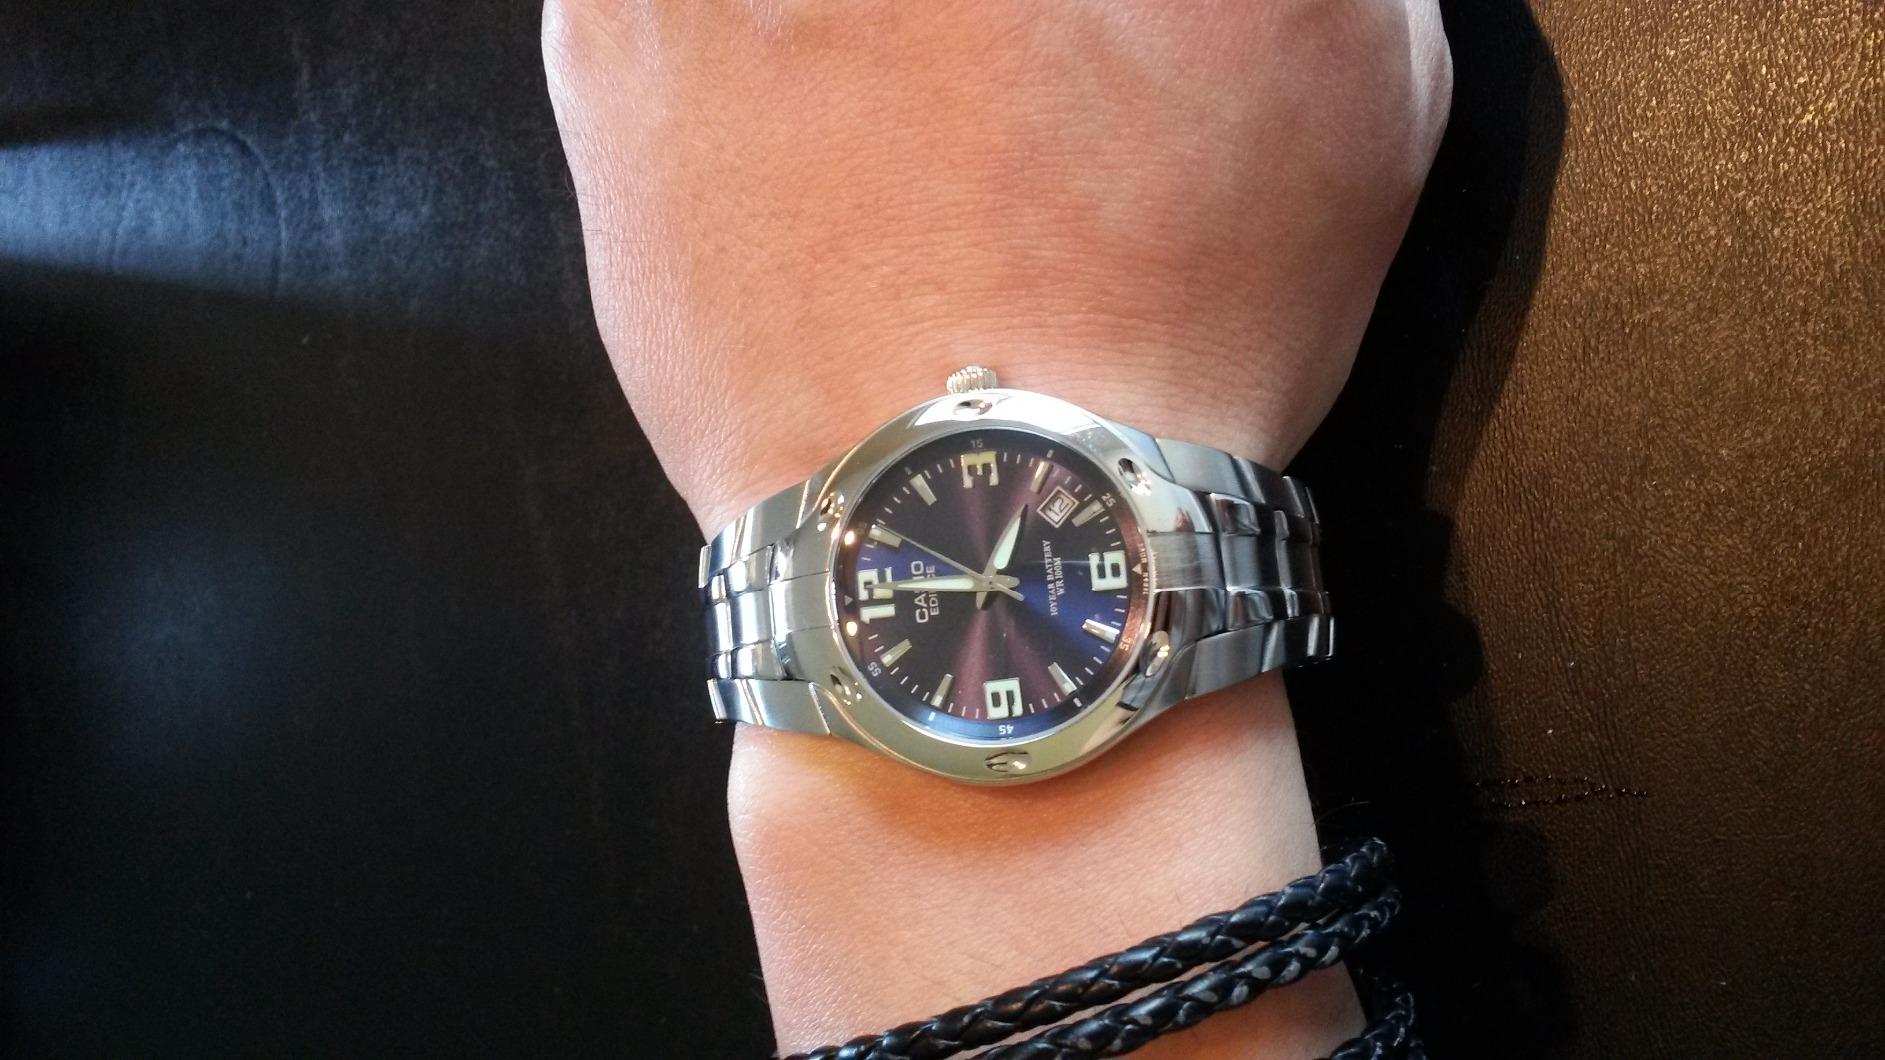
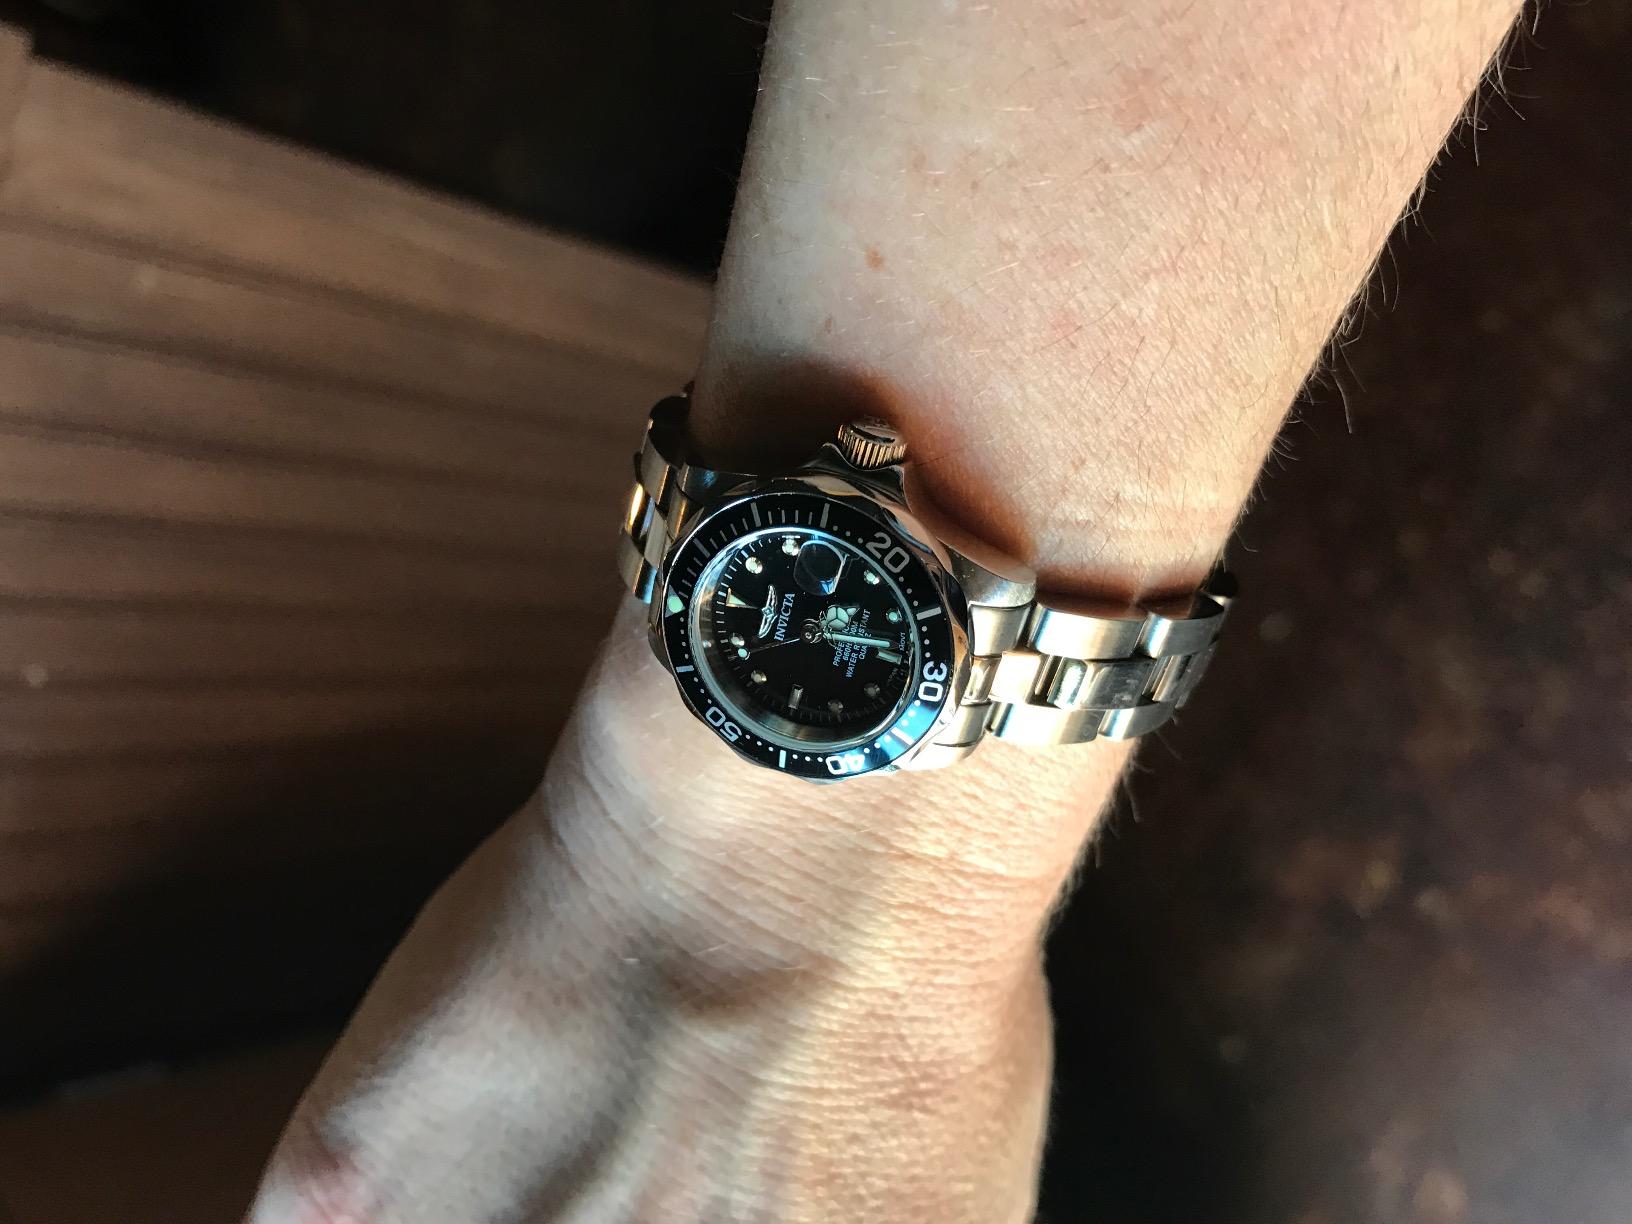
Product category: accessories_watch
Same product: no